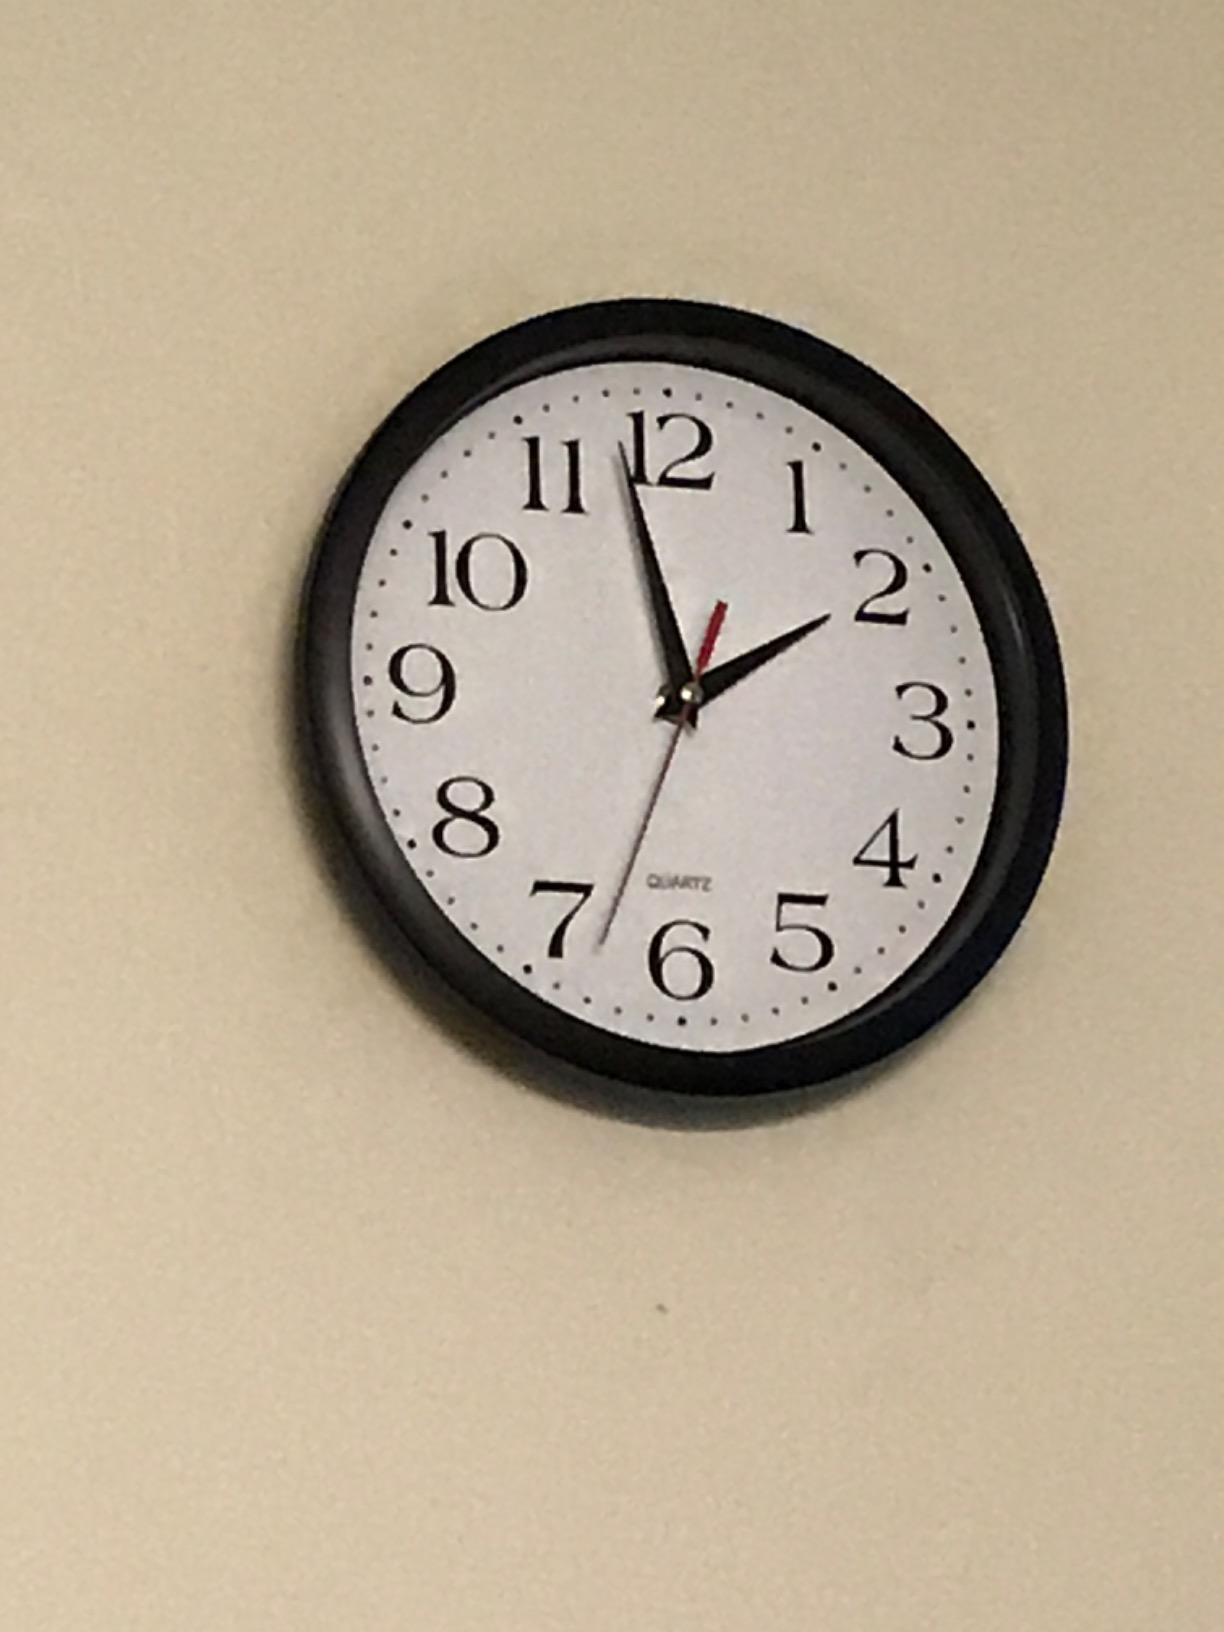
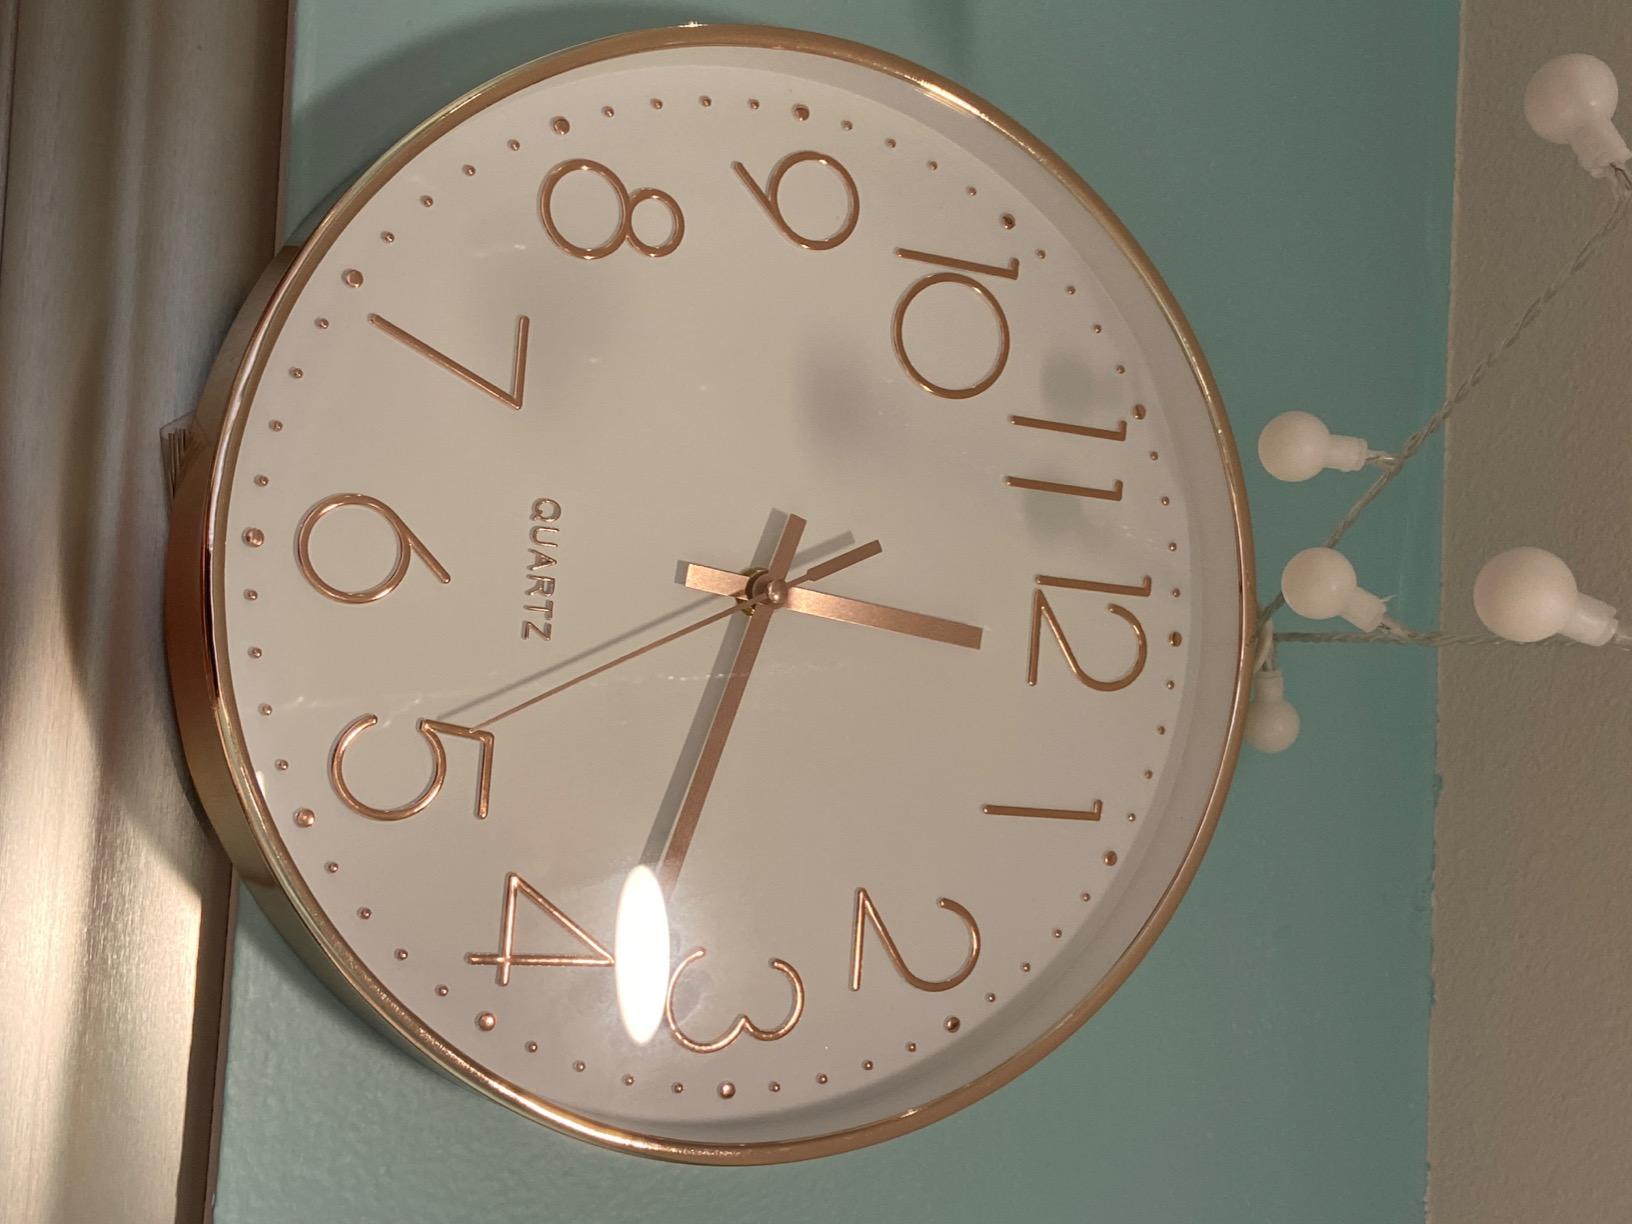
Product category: clock
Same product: no